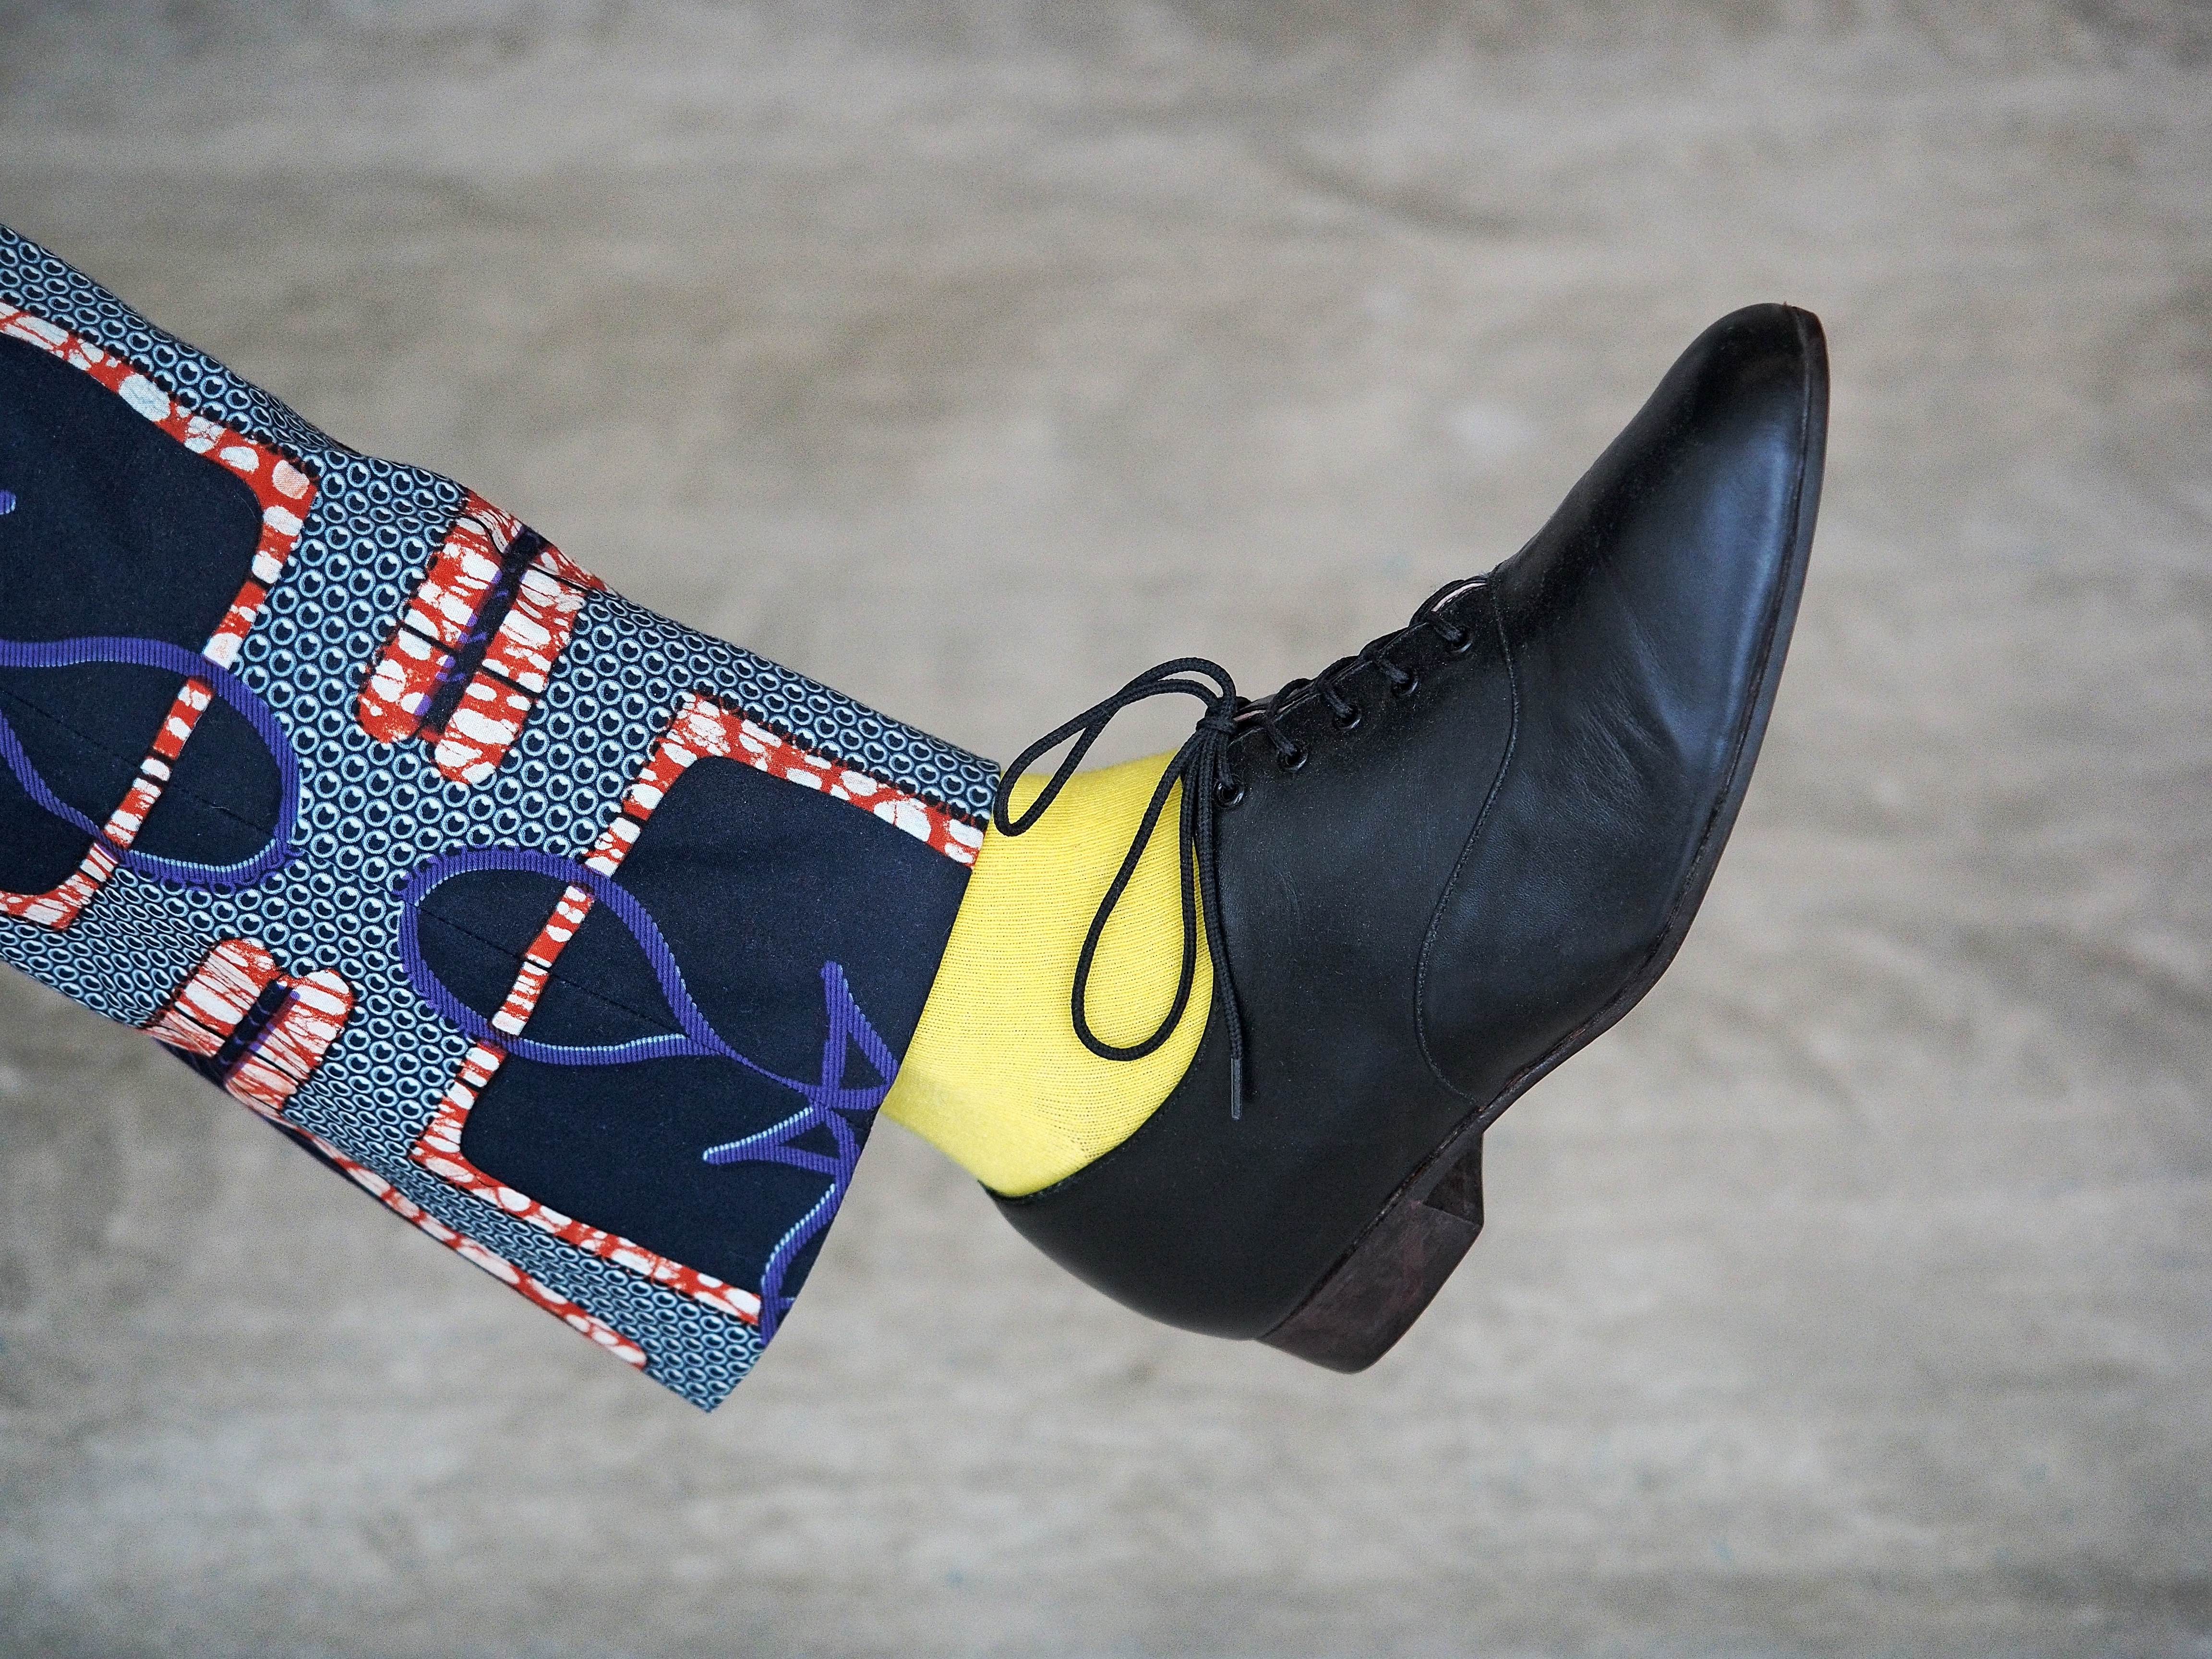
hand, pedestrian, shoe, leather, footstep, step, walk, leg, foot, lace, fashion, blue, exercise, black, yellow, ankle, hop, textile, art, skip, footwear, brogue, sock, kick, stride, gaudy, dapper, pace, fashion accessory, trouser